Nexus Tools Platform

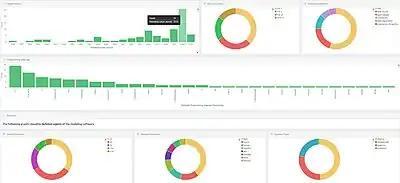
The screenshot of the Nexus Tools Platform visualization (March 2019)

The first version of the website was published in April 2015 starting with the database of 60 models from around the world. A year later, a paper was published in Environmental Modelling & Software journal explaining the NTP development, data collection methodology, and application examples. In March 2018, NTP 2.0 was released with a greater number of available models (84), improved classification and visualization. Through the advanced search and filter functions, users could differentiate modelling tools in terms of model types, popularity, considered processes, input and output parameters, application areas (countries), programming language, etc. Recently, the whole database was refreshed and one more model was added making 85 in total.